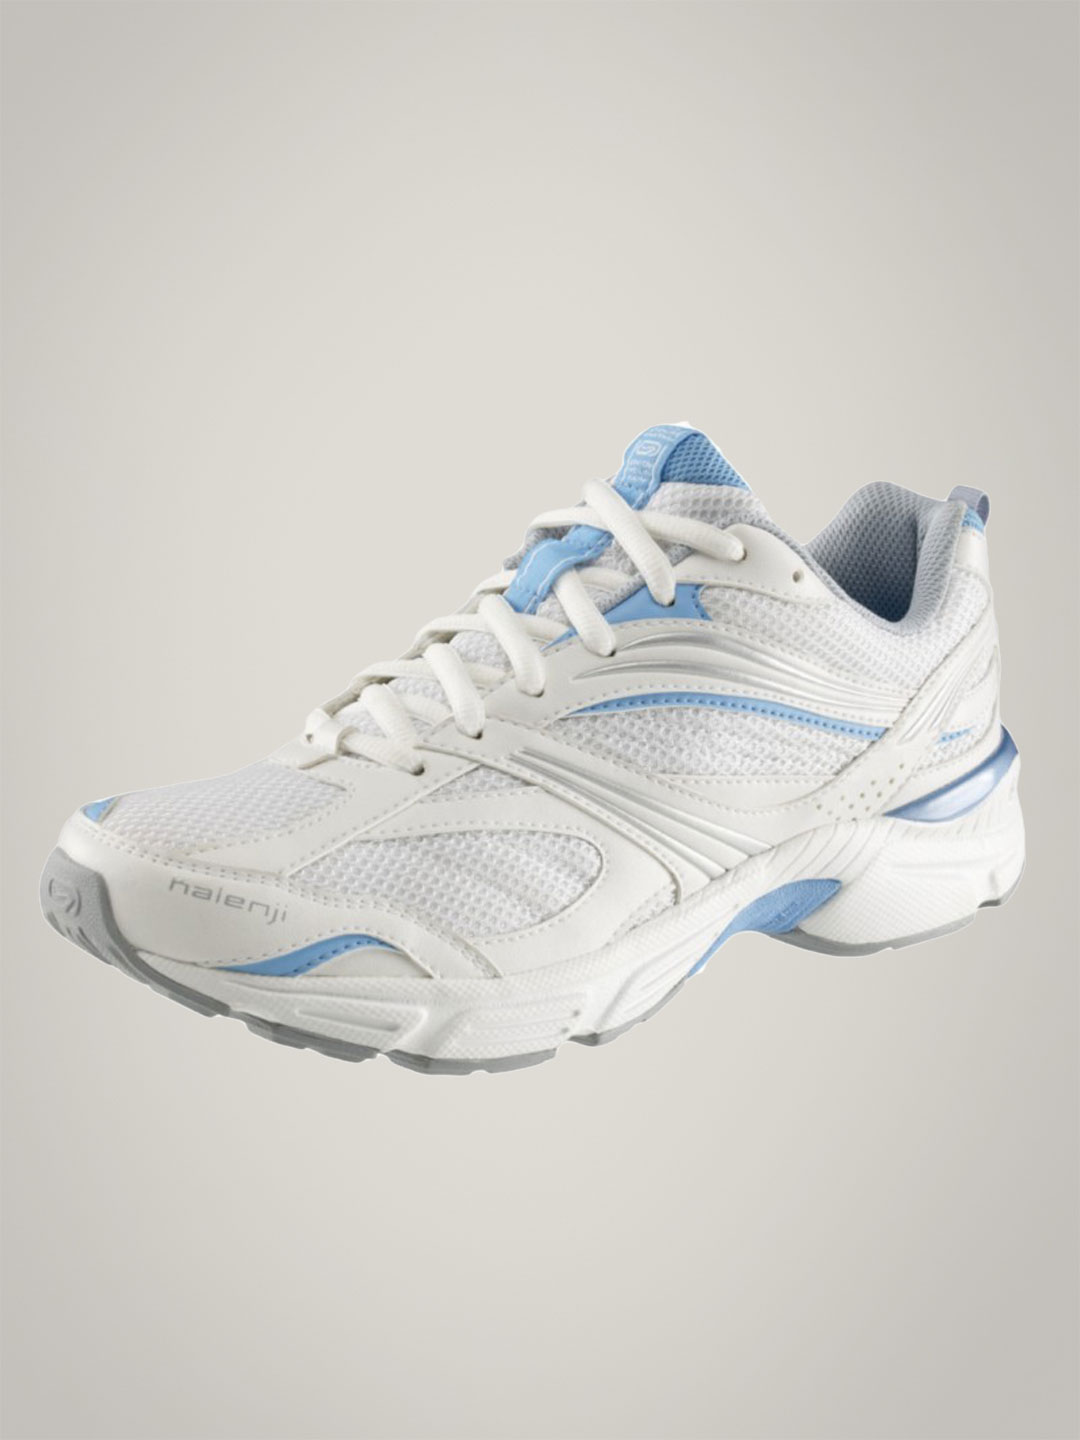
Kalenji Ekiden 100  Lady Blue 2011
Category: Footwear / Shoes / Sports Shoes
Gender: Women
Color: Blue
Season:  2011
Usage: Sports